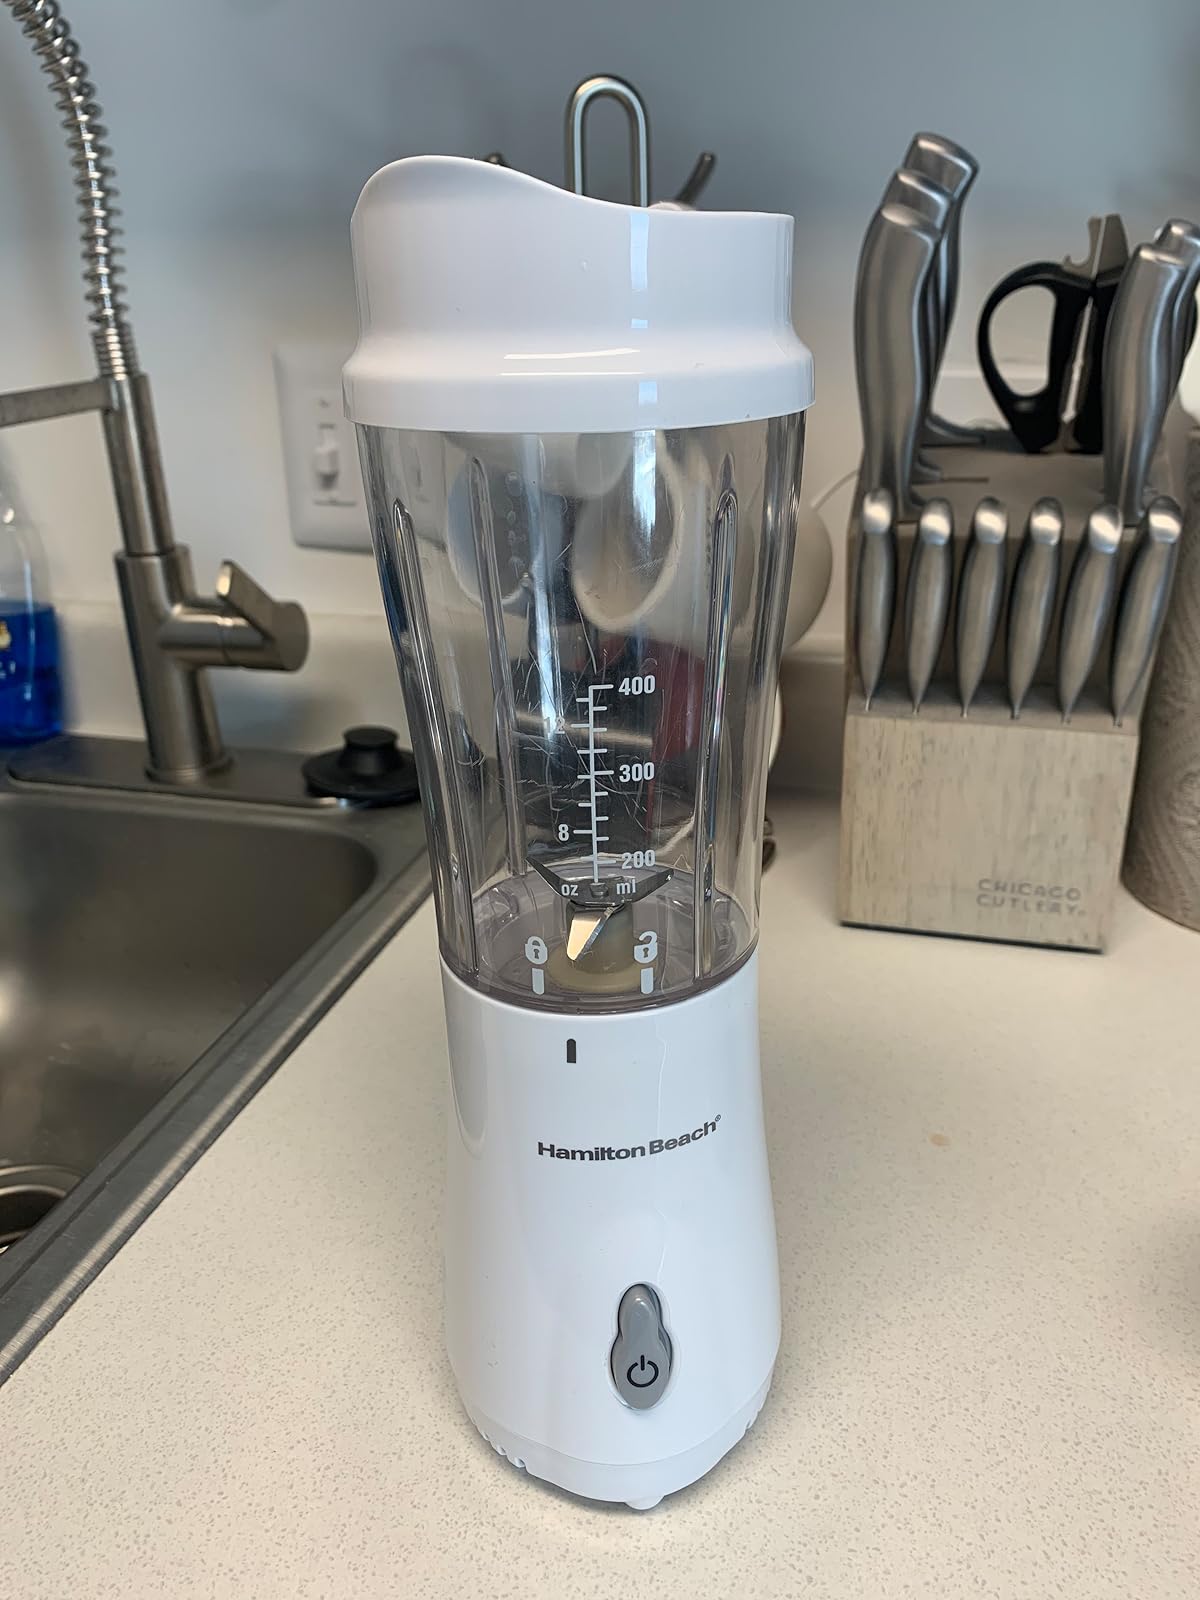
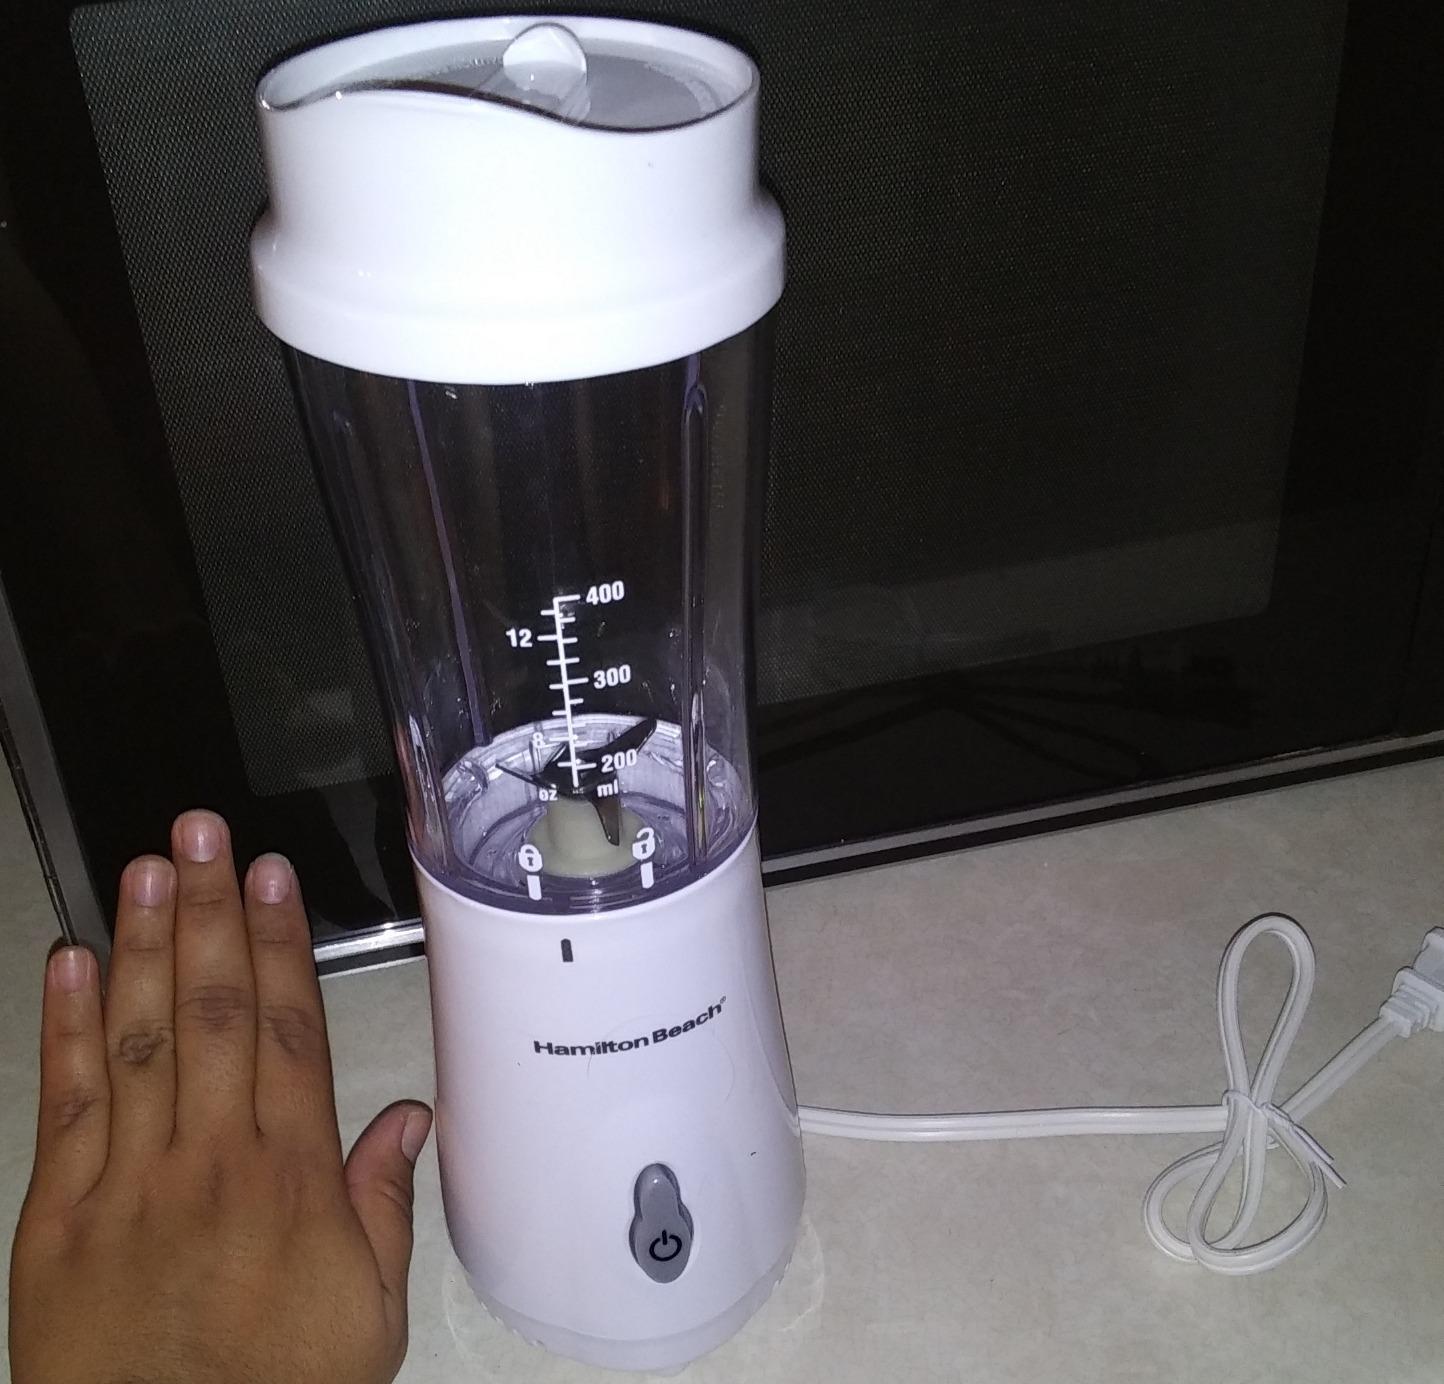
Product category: items_blender
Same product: yes